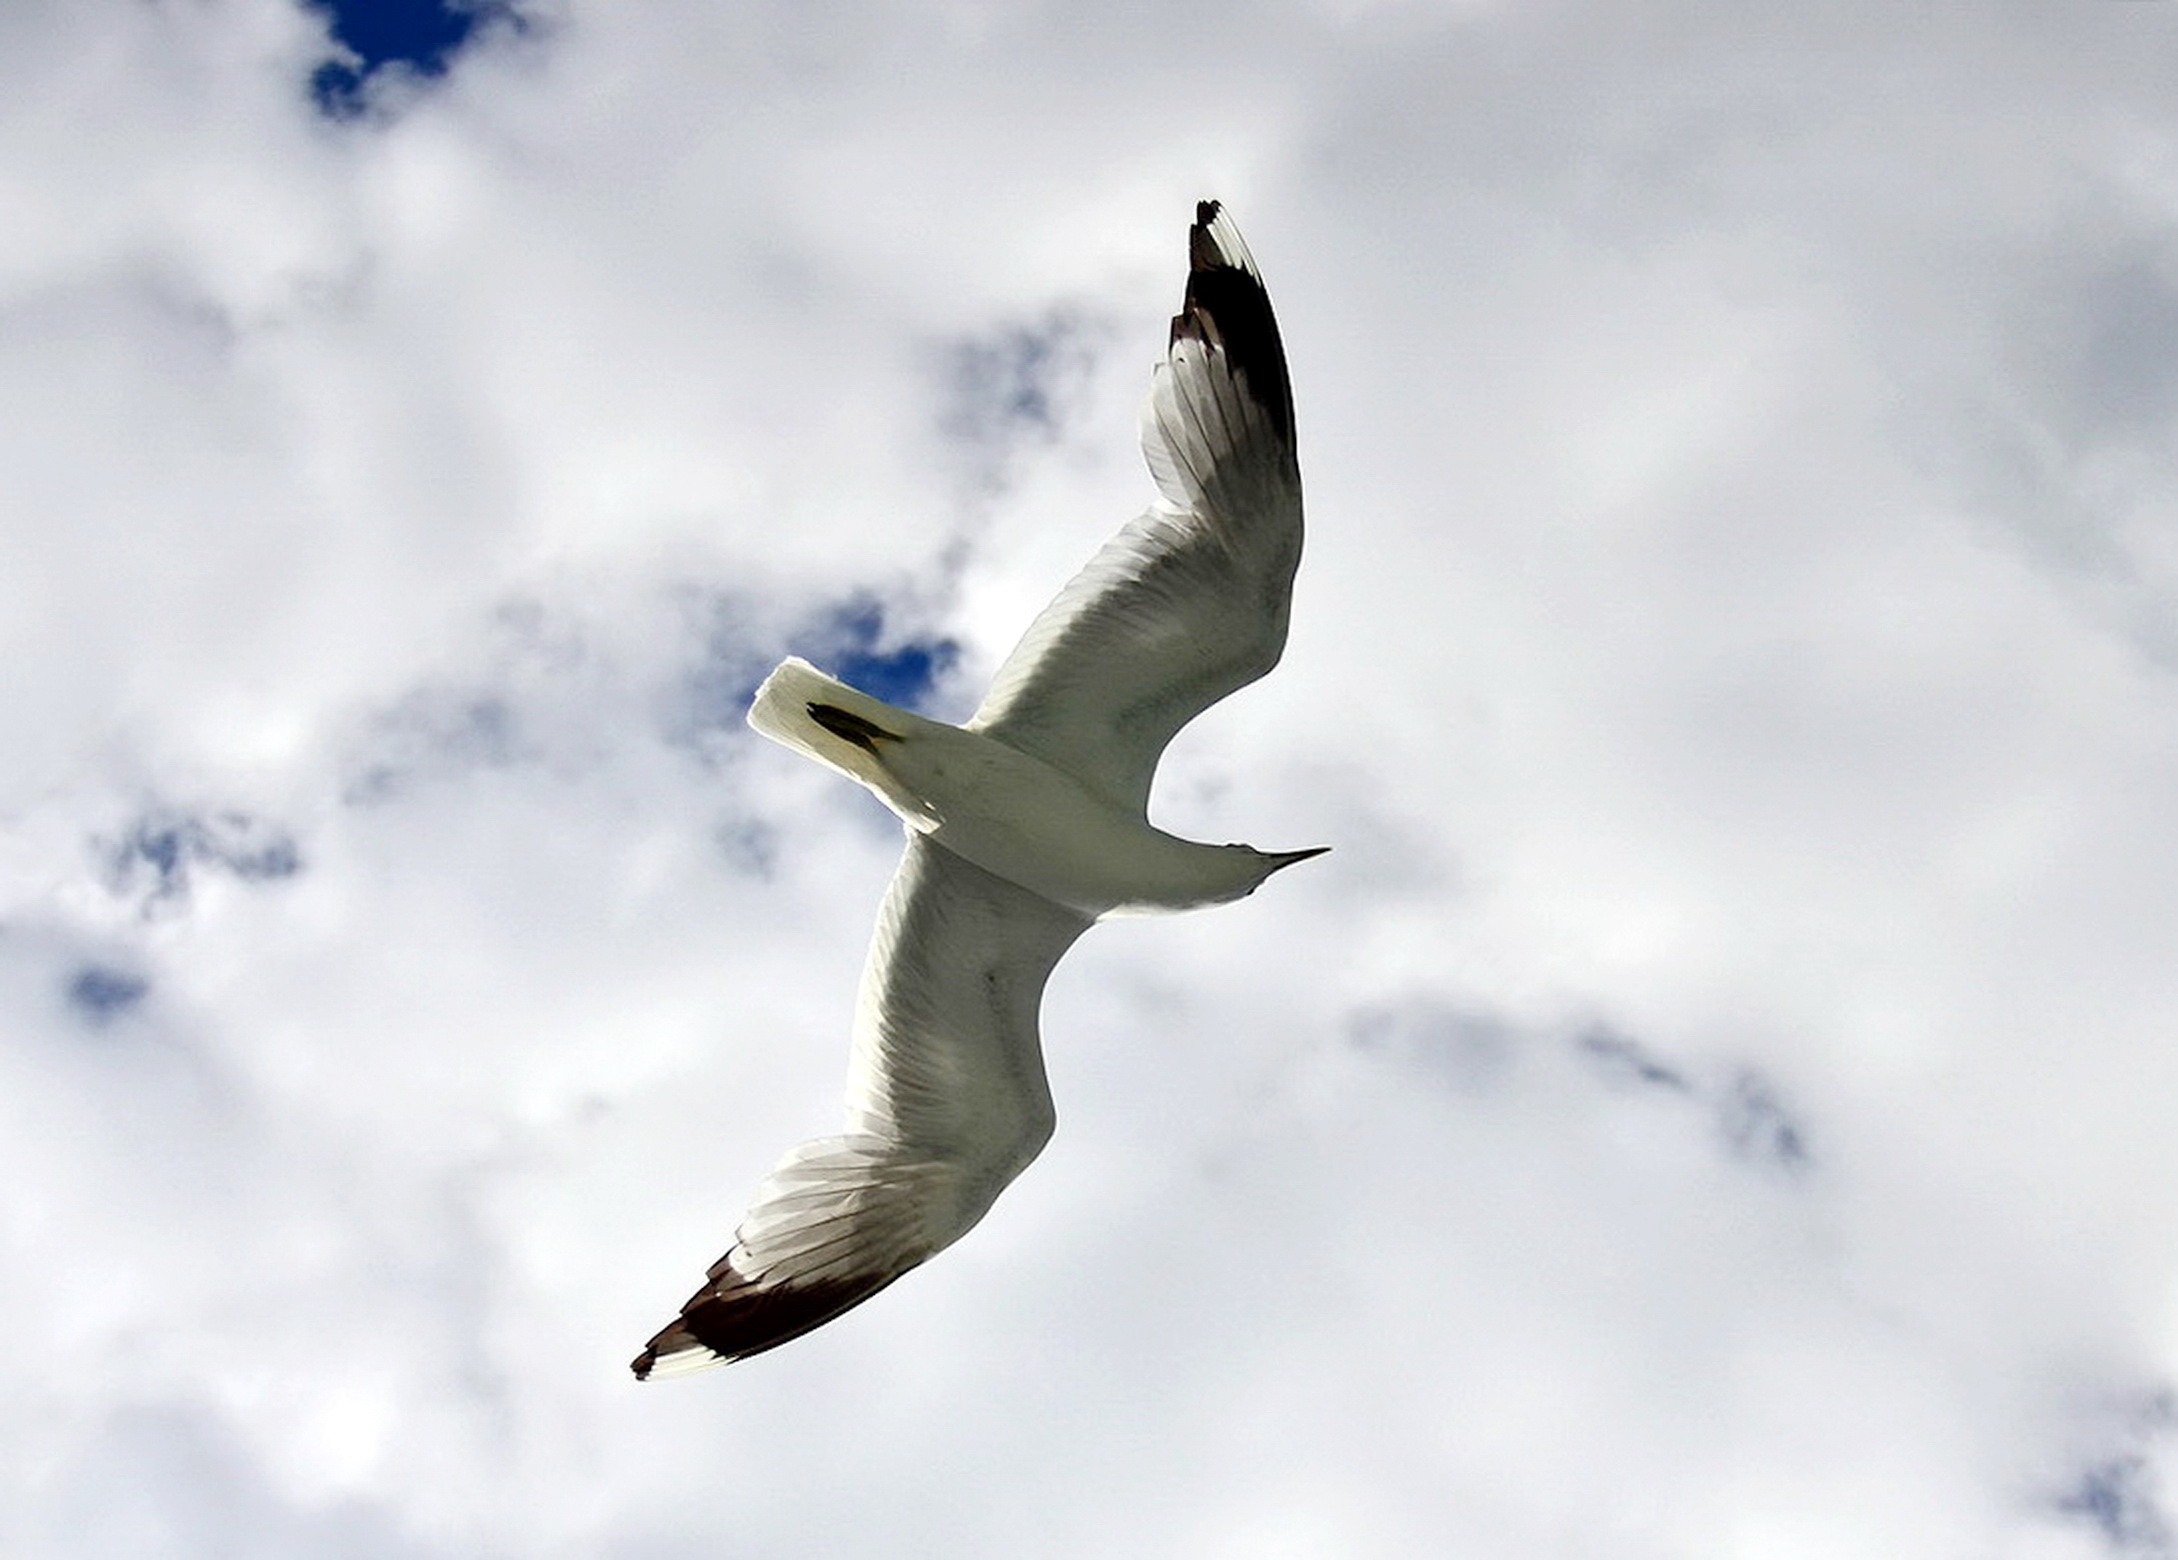
nature, outdoor, ocean, wilderness, bird, wing, sky, animal, seabird, flying, fly, seagull, wildlife, wild, gull, beak, flight, mammal, freedom, feather, avian, majestic, wings, vertebrate, creature, charadriiformes